Pontic Greeks

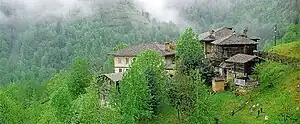
Traditional rural Pontian houses

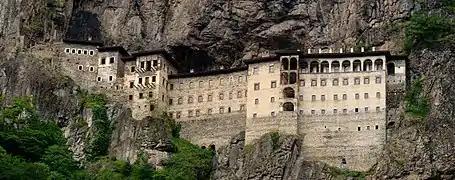
Close-up view of Sümela Monastery

Some of the settlements historically inhabited by Pontian Greeks include (current official names in parentheses):